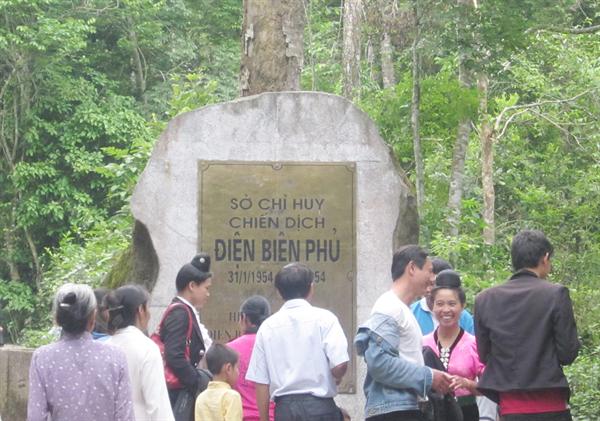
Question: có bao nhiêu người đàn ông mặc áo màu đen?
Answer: có một người đàn ông mặc áo màu đen